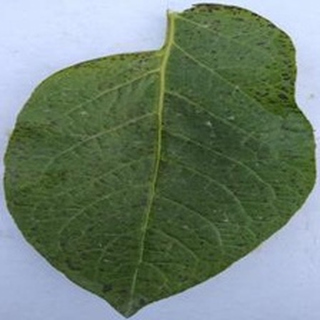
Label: potato_early_blight